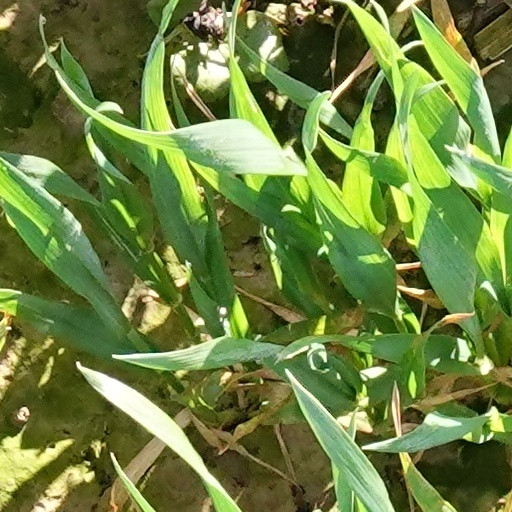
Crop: wheat